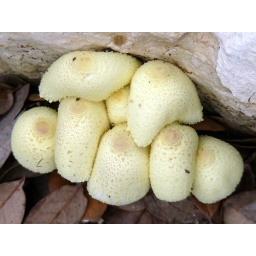
backyard photo. Also called the yellow pot plant mushroom, because it tends to grow in pots.